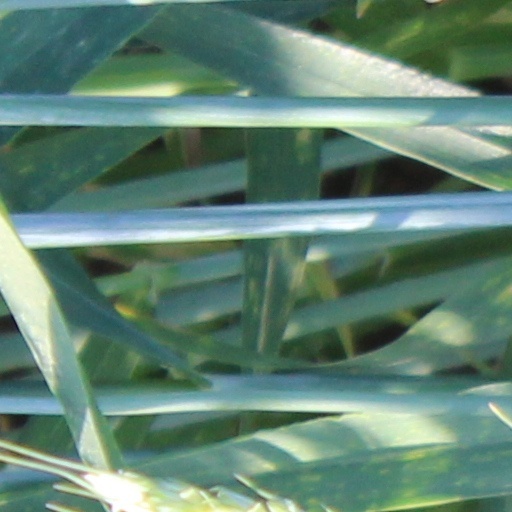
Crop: wheat